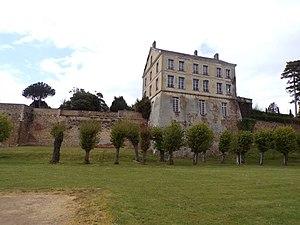
Vu du château à partir du parterre
Le château de Tillières-sur-Avre est un château des XIᵉ et XIXᵉ siècles situé à Tillières-sur-Avre, dans le département de l'Eure en Normandie.
Cet article recense une partie des monuments historiques de l'Eure, en France.